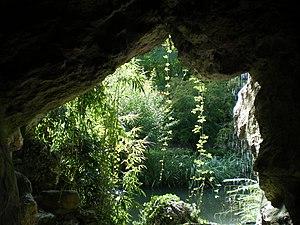
Bagatelle
Le château de Bagatelle est un pavillon de plaisance, ou « folie », construit en 1777 par l'architecte François-Joseph Bélanger pour le comte d'Artois dans le bois de Boulogne, aujourd'hui annexé à Paris.